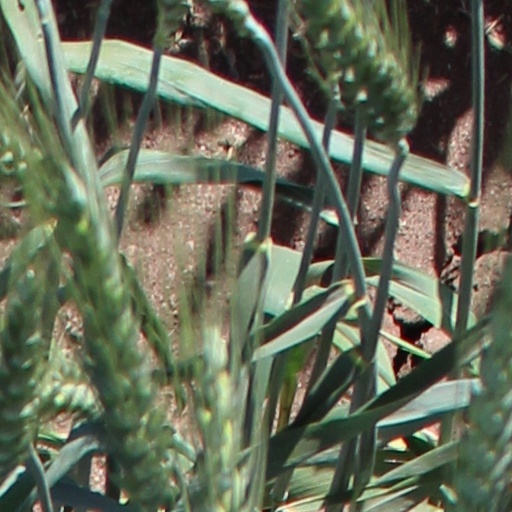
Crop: wheat